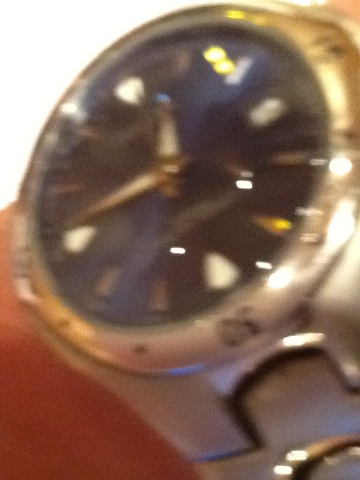Question: What is this?
Answer: watch